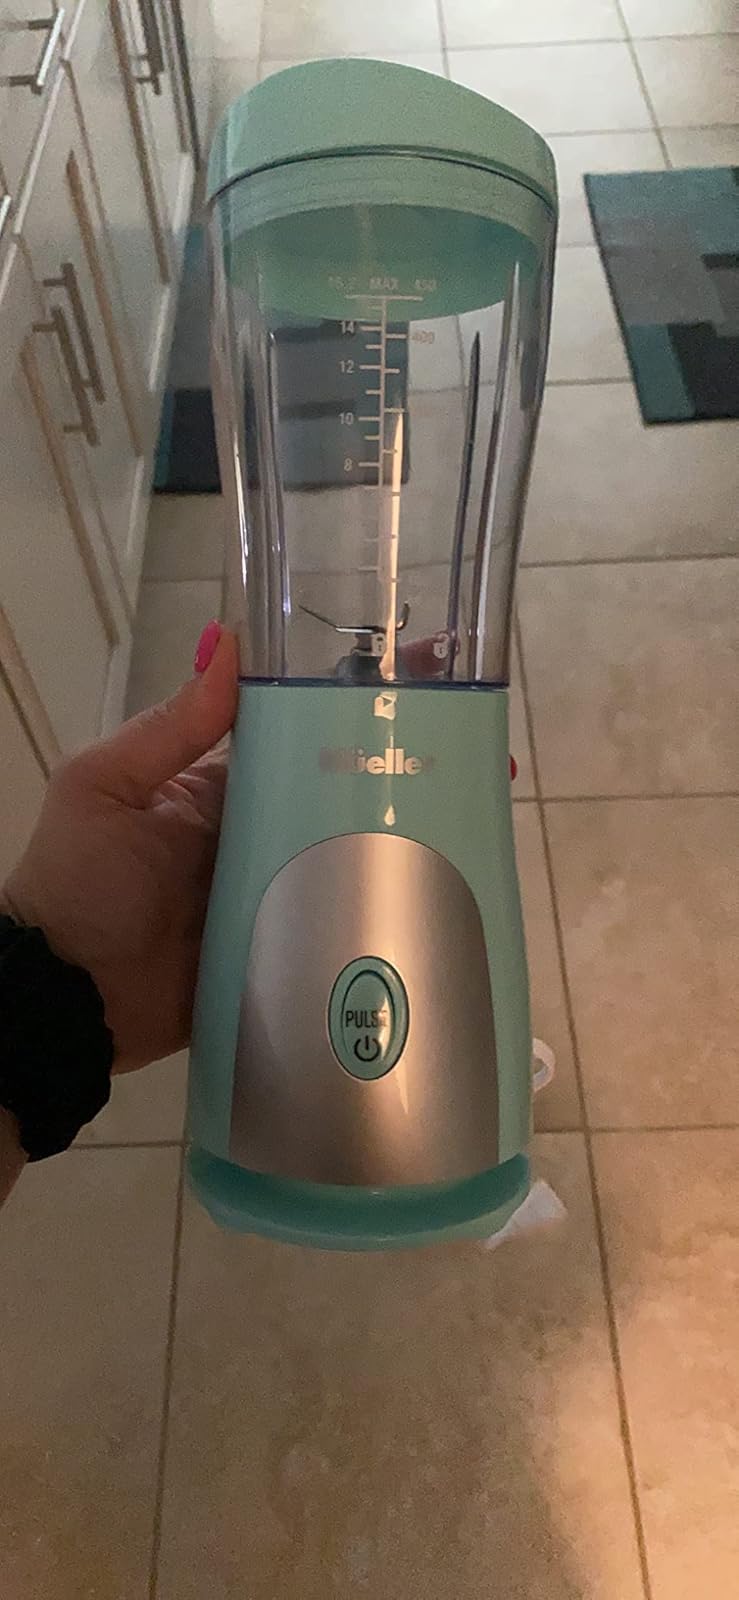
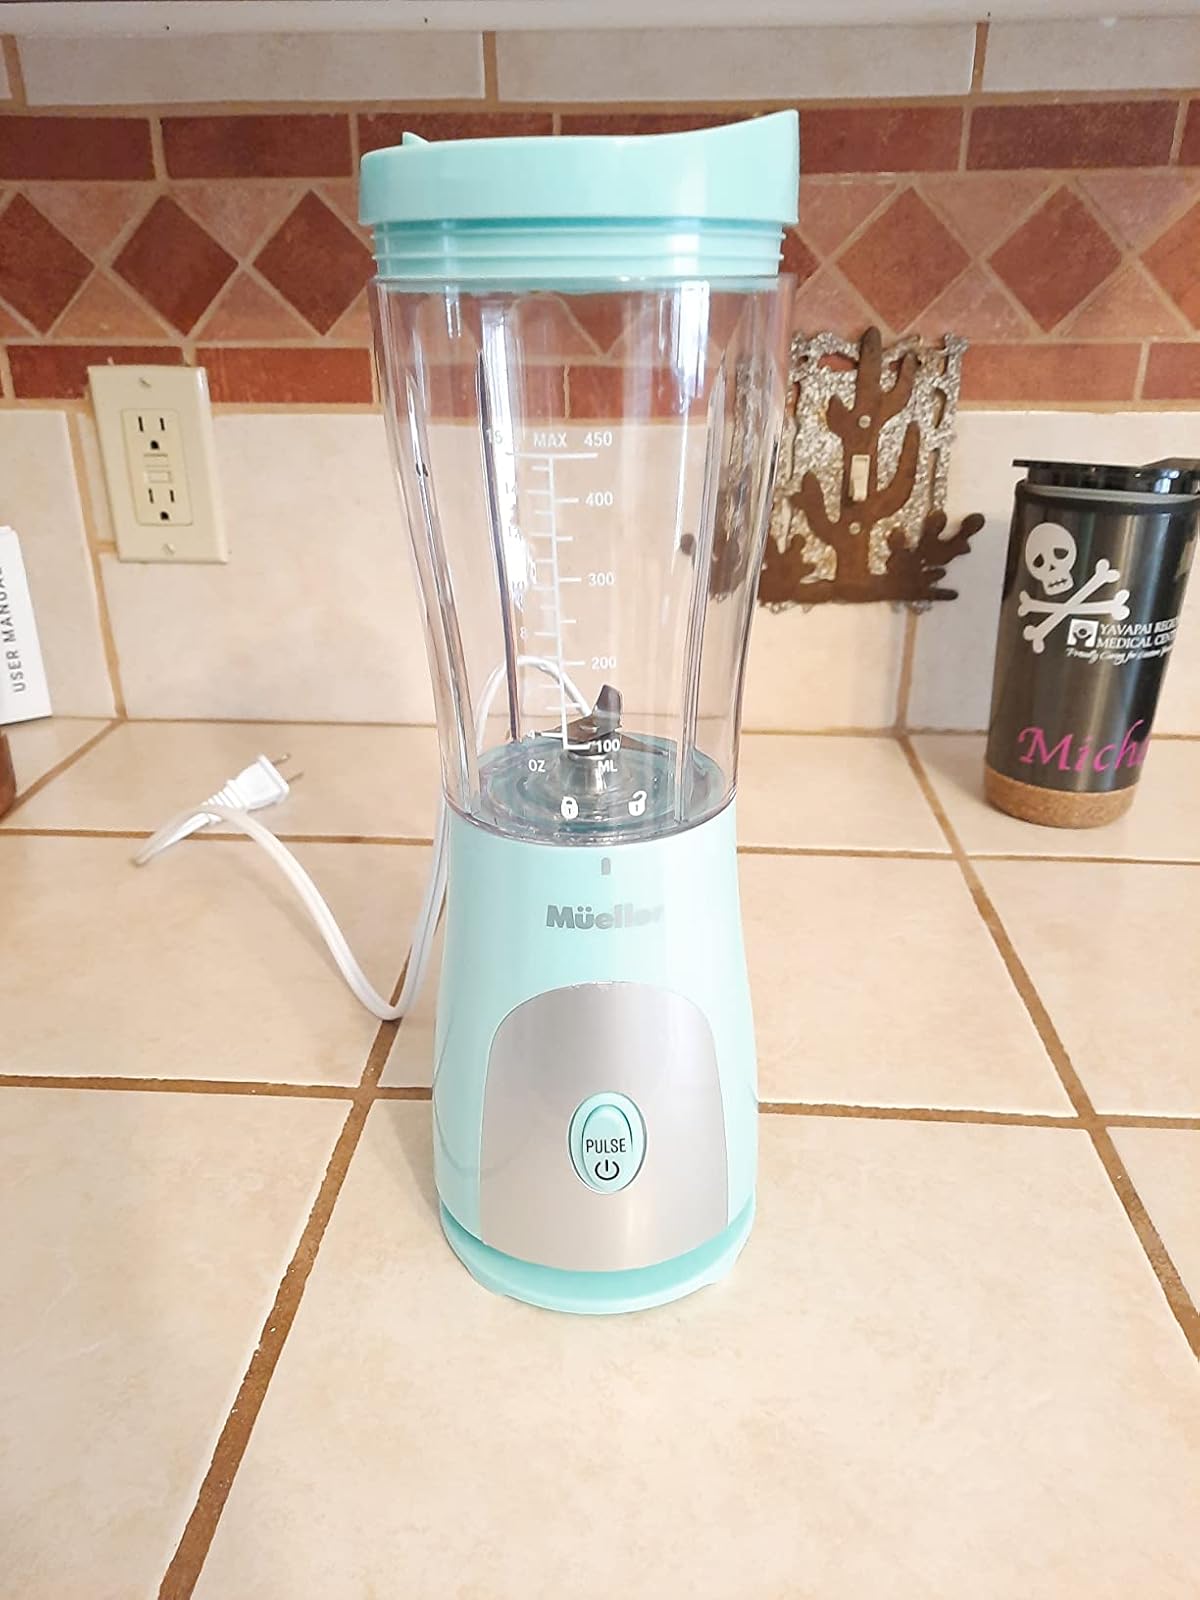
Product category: items_blender
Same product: yes